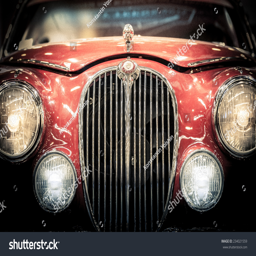
headlights and grille of a restored red vintage motor car showing the badge and hood ornament , close up frontal .